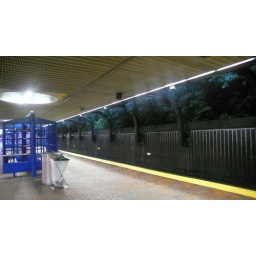
trees by the train